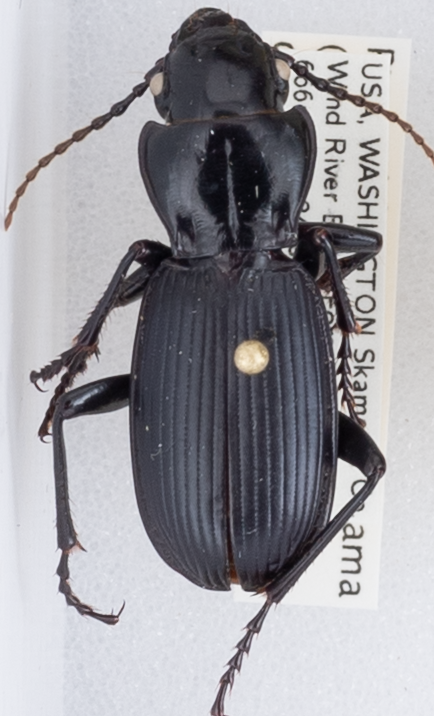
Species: Pterostichus lama
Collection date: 2018-07-03
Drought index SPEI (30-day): -1.45
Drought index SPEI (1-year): -0.32
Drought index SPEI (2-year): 0.71